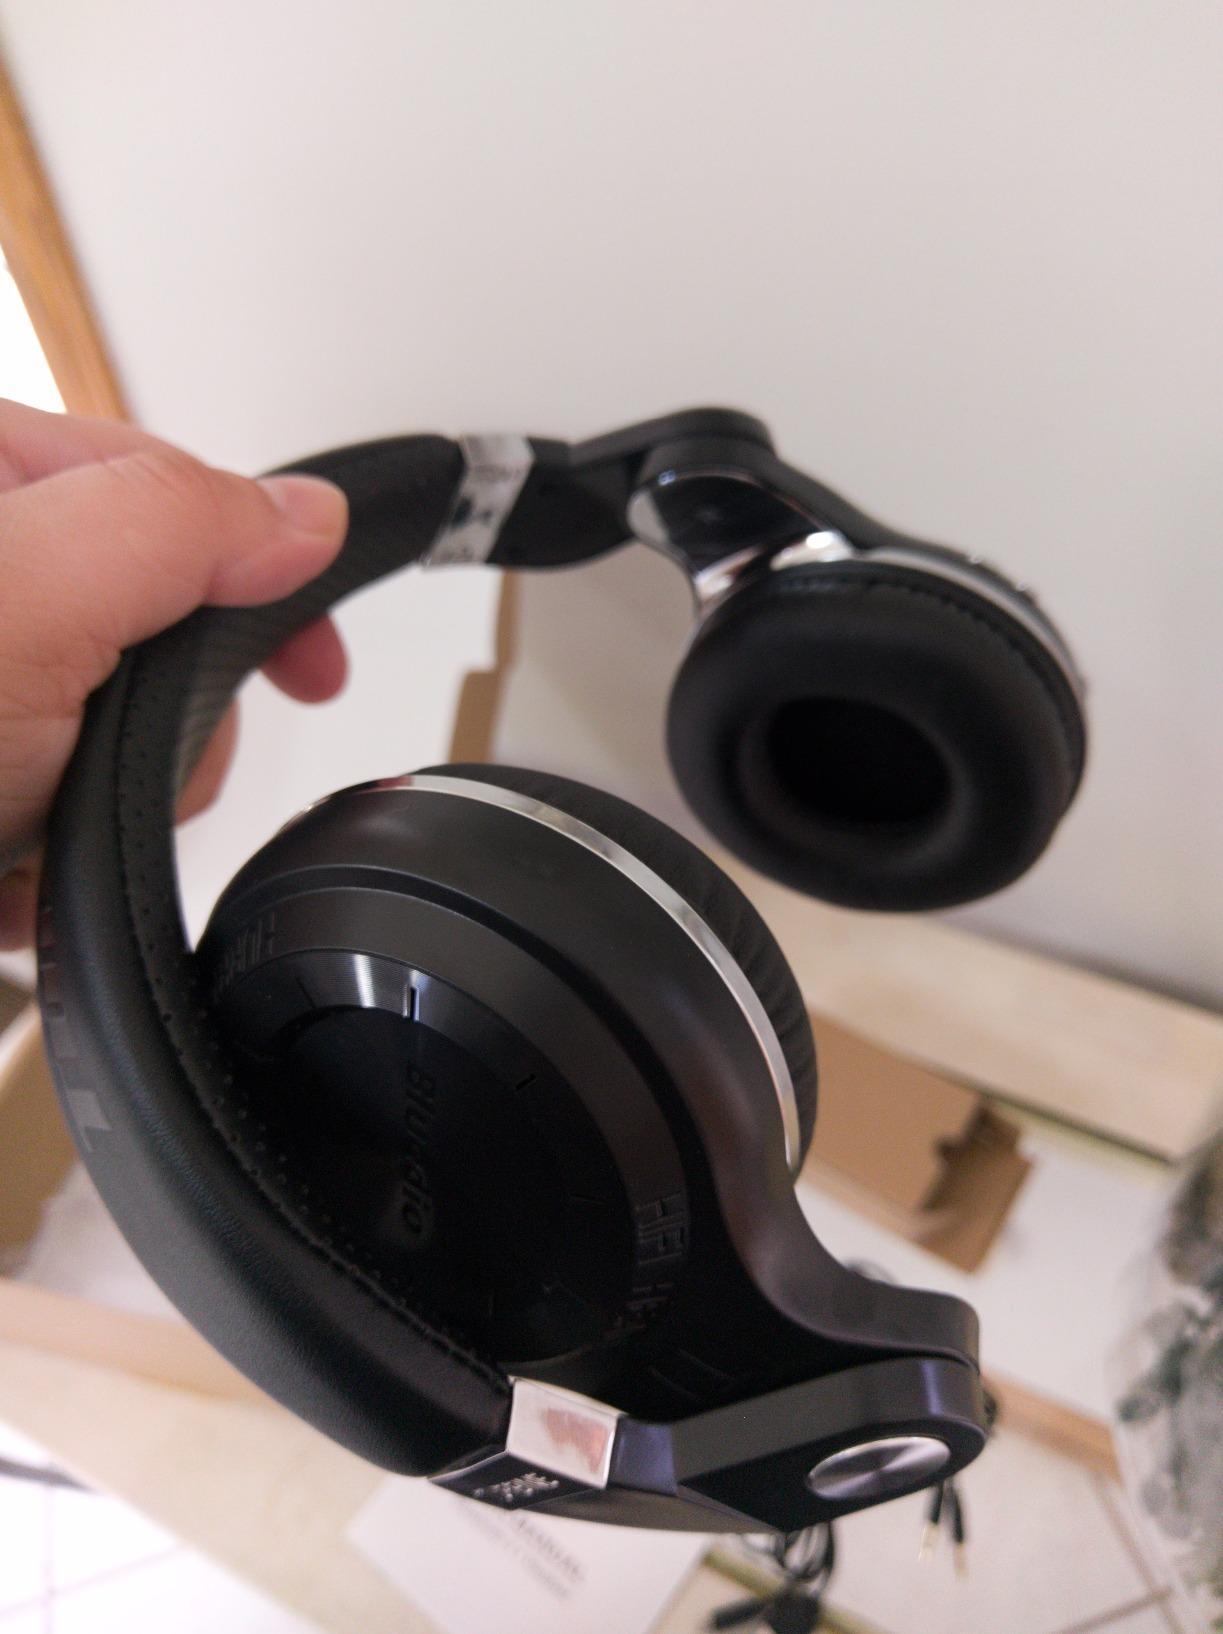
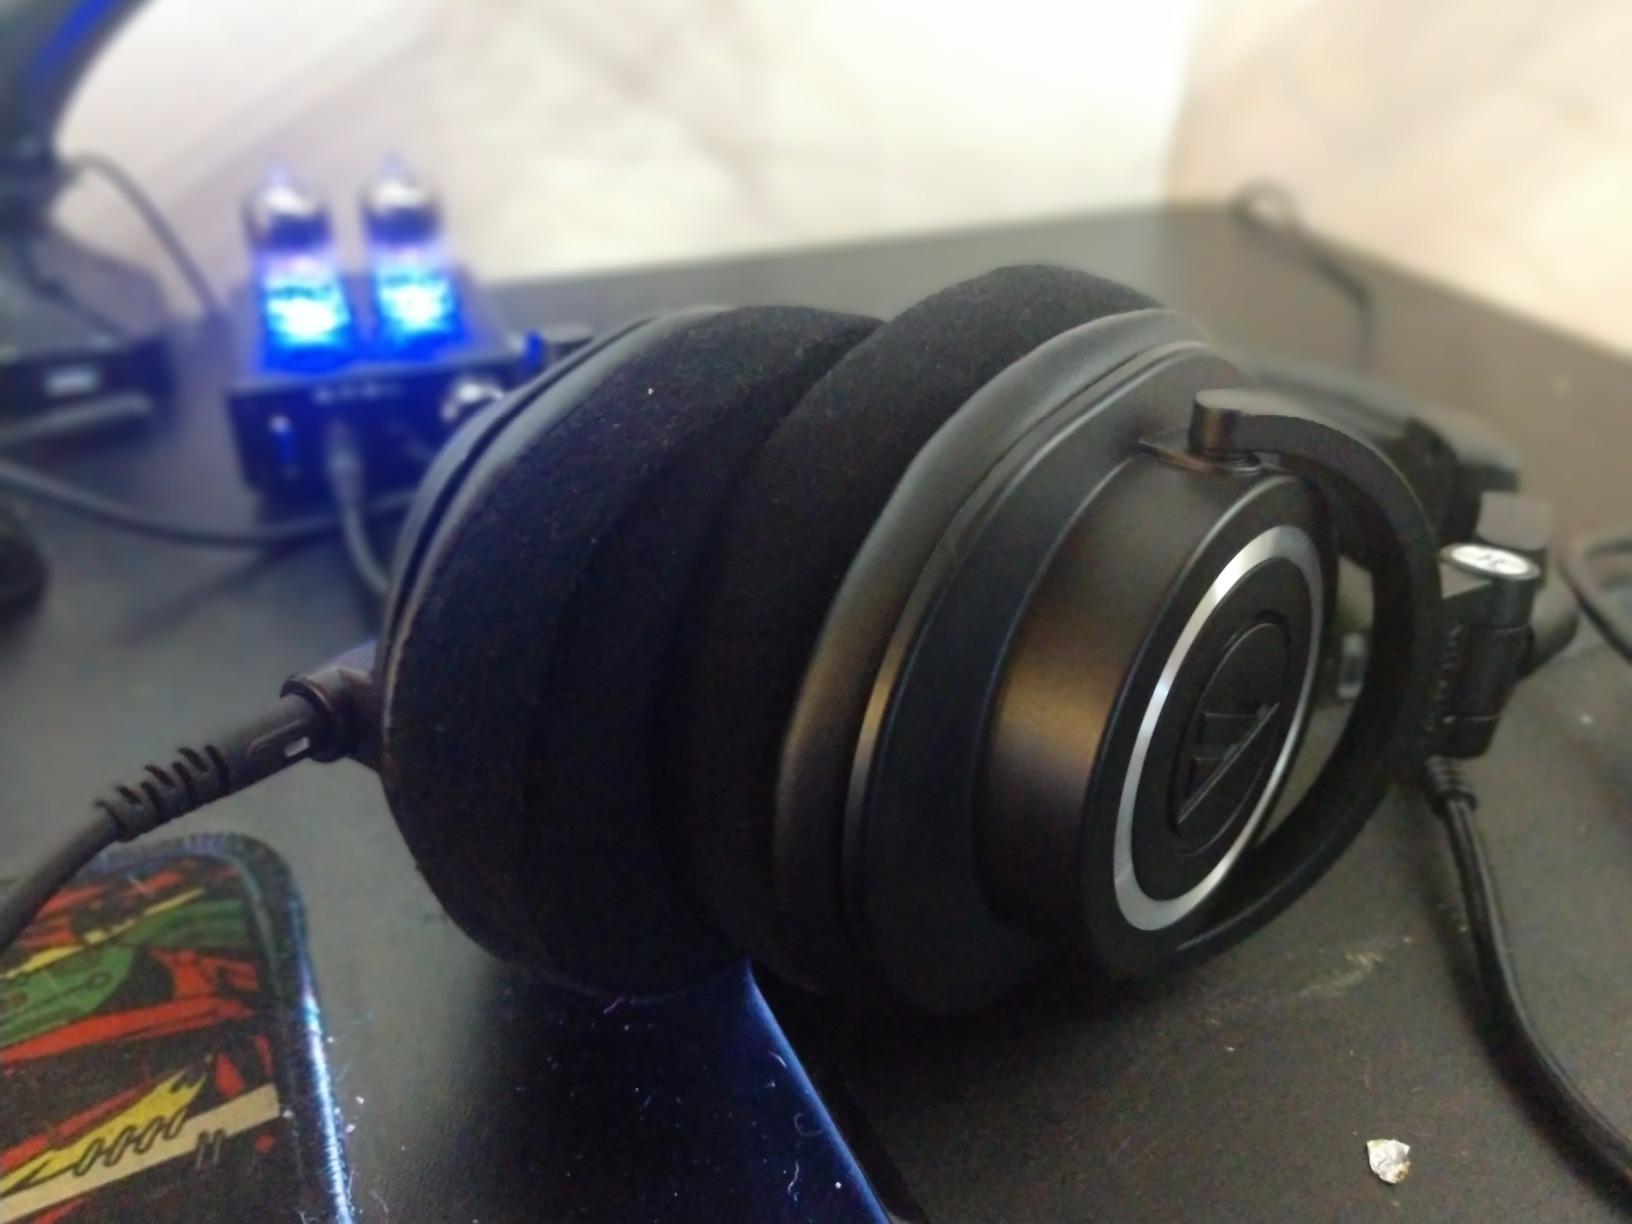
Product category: headphones
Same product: no